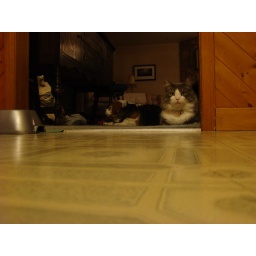
Watching the kitten-foolery under the kitchen table